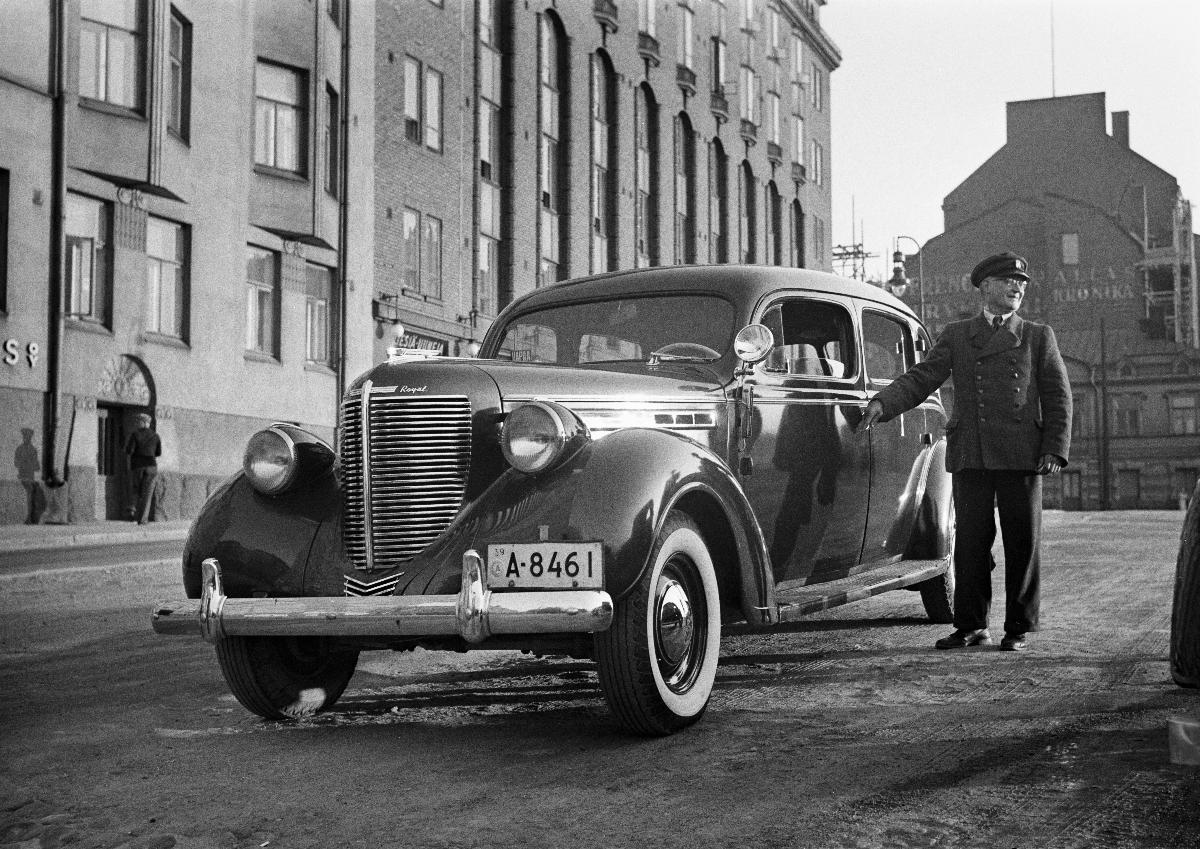
Vuokra-auto ja sen kuljettaja
Hyrbila och dess chaufför; Hire car and it's driver
sisällön kuvaus: Virtaviivainen vuokra-auto ja sen kuljettaja Peltola Simonkadulla Helsingissä 4.8.1939. content description: A streamline  hire car and it's driver Mr. Peltola on Simonkatu in Helsinki 4.8.1939. innehållsbeskrivning: En strömlinjad hyrbil och dess chafför Peltola på Simonsgatan i Helsingfors 4.8.1939.
Kuvaaja: Sundström, Hugo, kuvaaja
Vuosi: 1939
Paikka: Suomi, Uusimaa, Helsinki
Aiheet: HBL; autot; taksit; cars; taxis; cabs; bilar; taxibilar; taxin